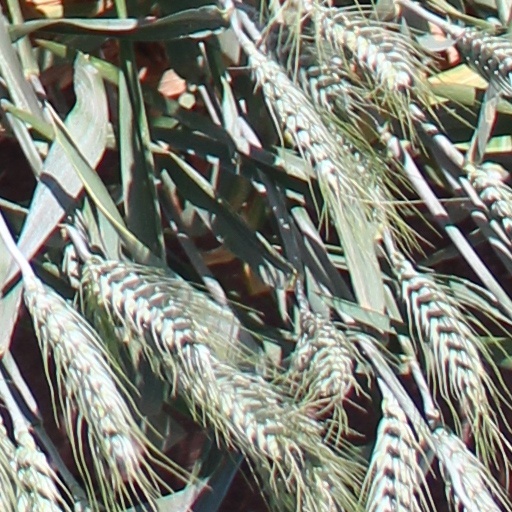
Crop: wheat